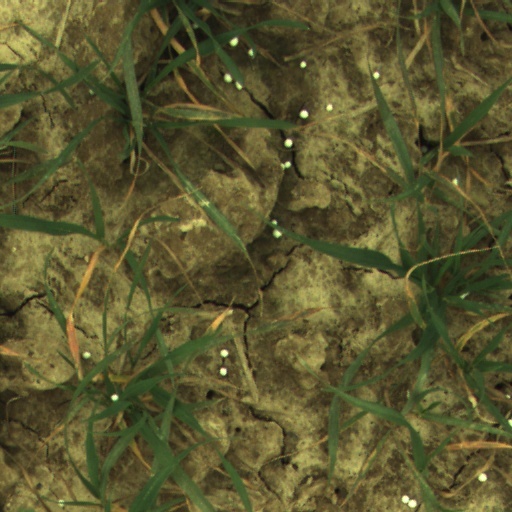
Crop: wheat